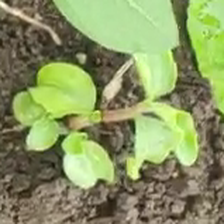
Weed species: Kena_(Commplina_benghalensio)